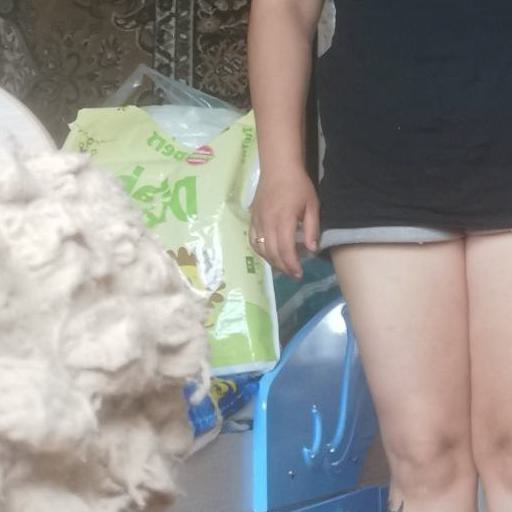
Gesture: no_gesture